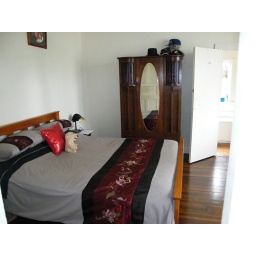
First door in the hallway on the right is our bedroom and ensuite